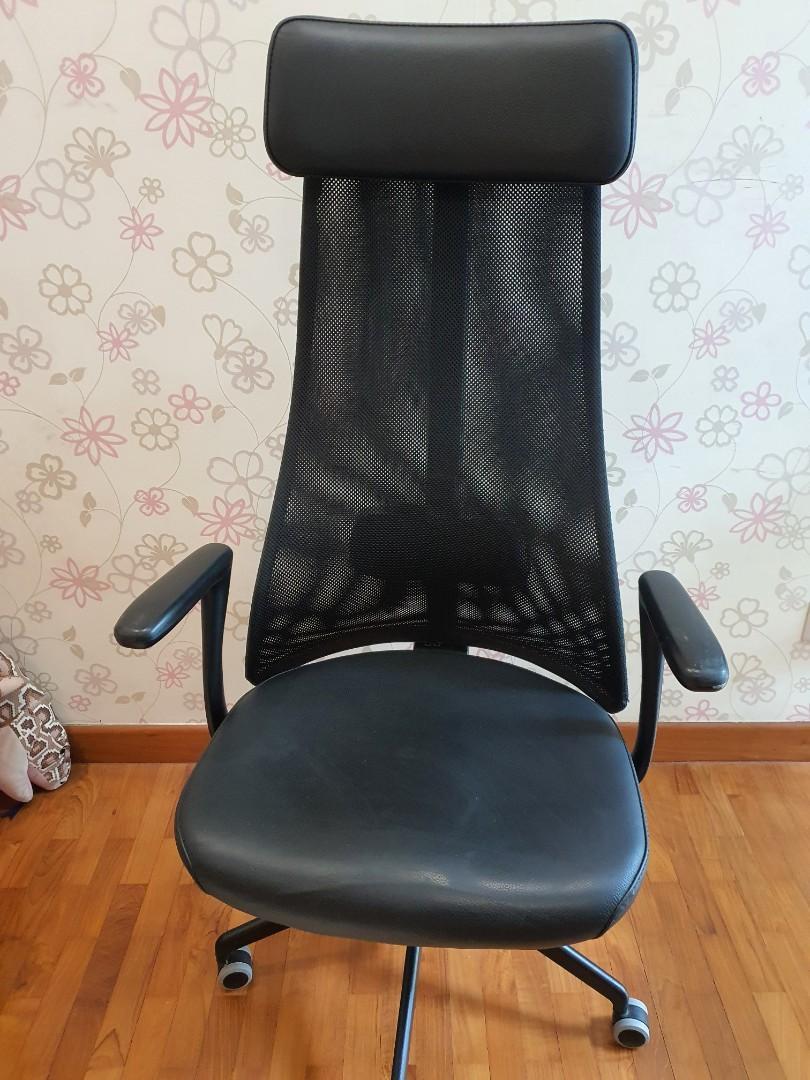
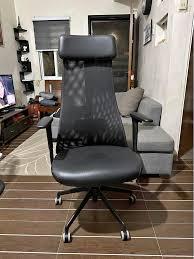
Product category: items_chair
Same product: yes